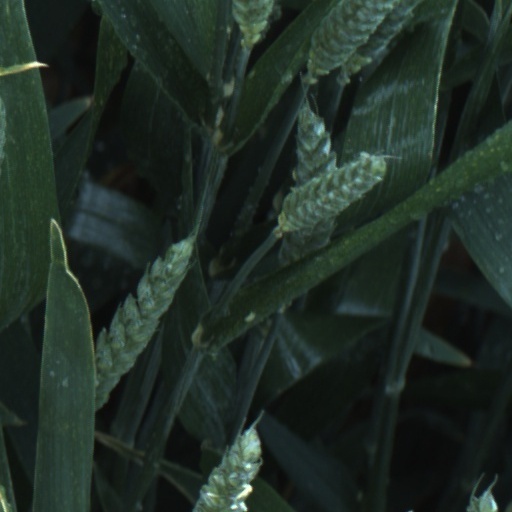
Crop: wheat